Apple pointing devices

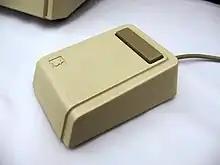
Lisa Mouse

The mouse created for the Apple Lisa was one of the first commercial mice ever produced. Included with the Lisa system in 1983, it was based on the mouse used in the 1970s on the Alto computer at Xerox PARC. Unique to this mouse was the use of a steel ball, instead of the usual rubber ball found in subsequent Apple mice. It connected to the computer by means of a standard squeeze-release DE-9 connector.